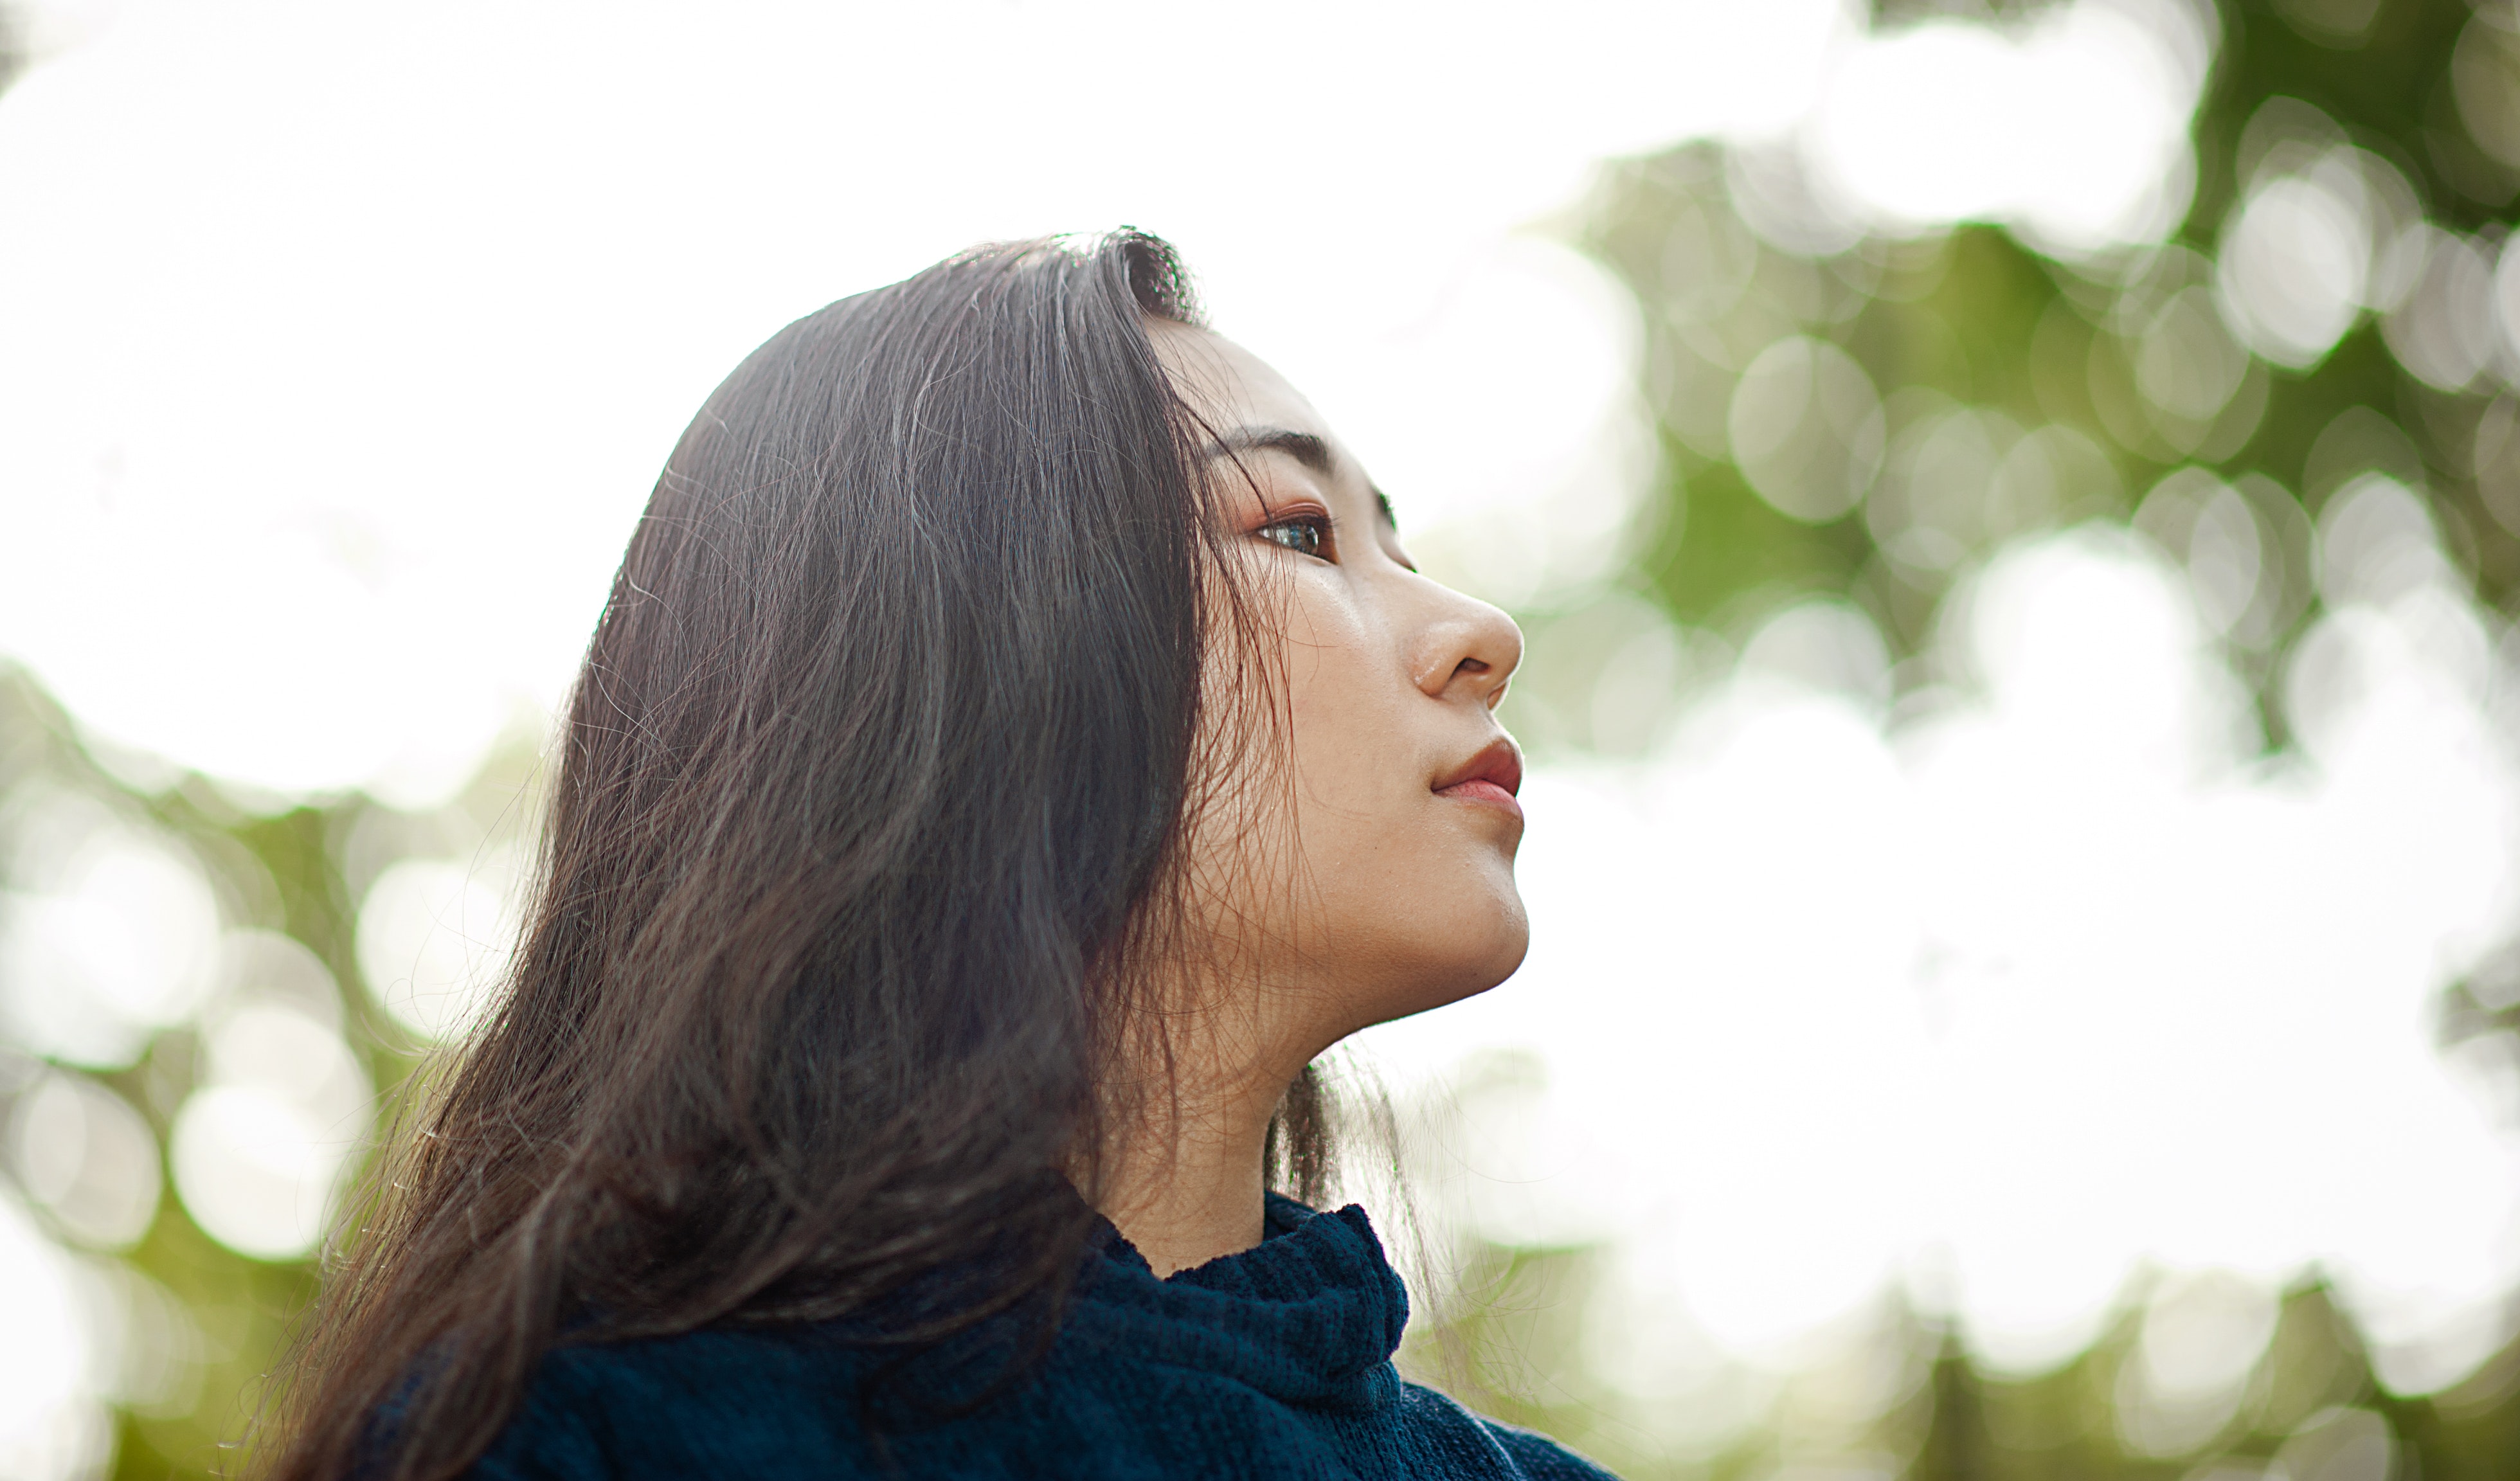
hair, face, beauty, hairstyle, skin, head, lip, nose, chin, sunlight, eye, forehead, tree, long hair, human, photography, grass, leaf, neck, shoulder, eyewear, close up, black hair, glasses, mouth, smile, brown hair, plant, temple, backlighting, jaw, hair coloring, ear